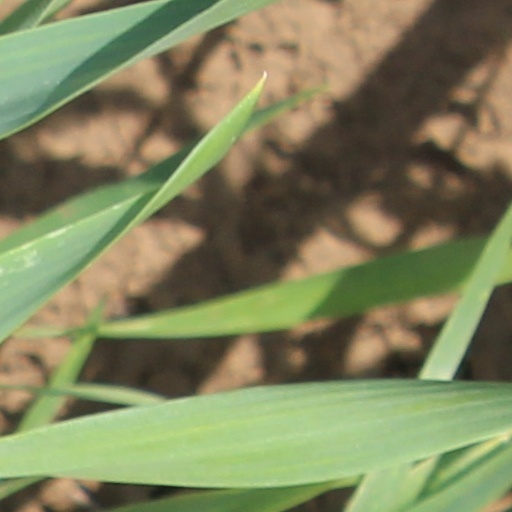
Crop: wheat